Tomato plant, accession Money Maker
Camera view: bottom (45 deg); turntable rotation: 30 degrees
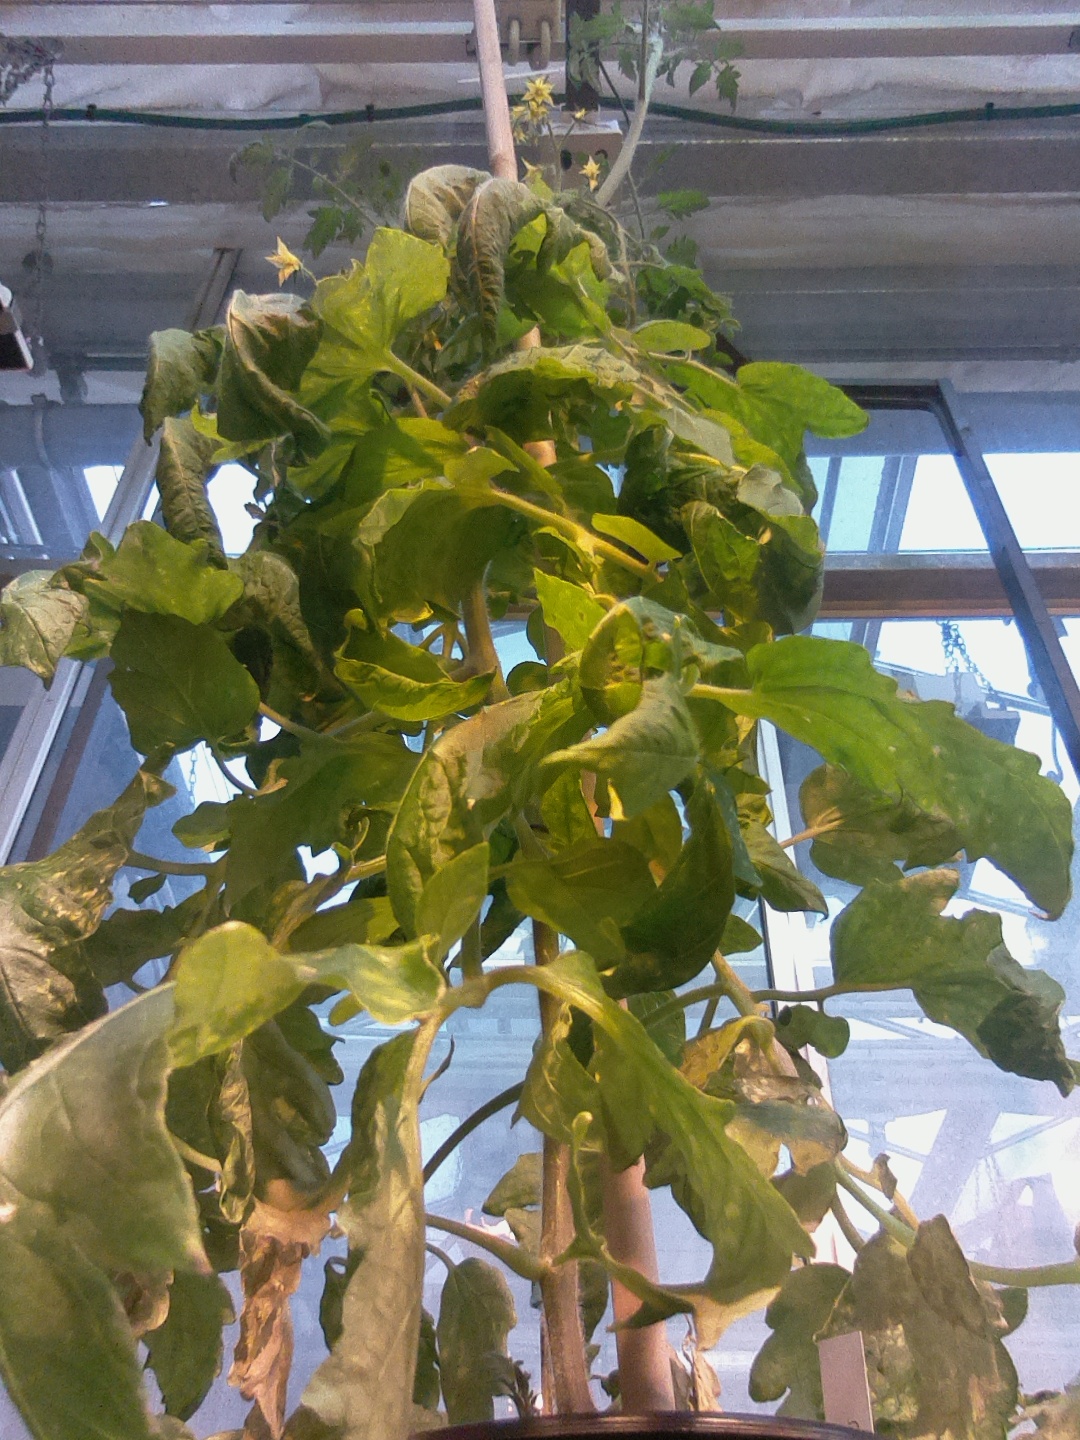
BBCH growth stage 71: 10%-20% of final fruit size